Xu Shuzheng

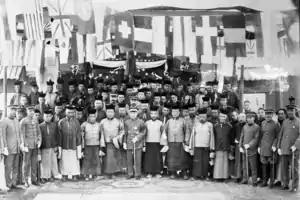
Xu Shuzheng and Mongolian Noyons in Khüree

In the early 1920s, Xu was sent to Italy as part of a Chinese diplomatic mission; a secondary purpose was to get him out of the country. He returned to China in 1924 after Duan's return as chief executive.